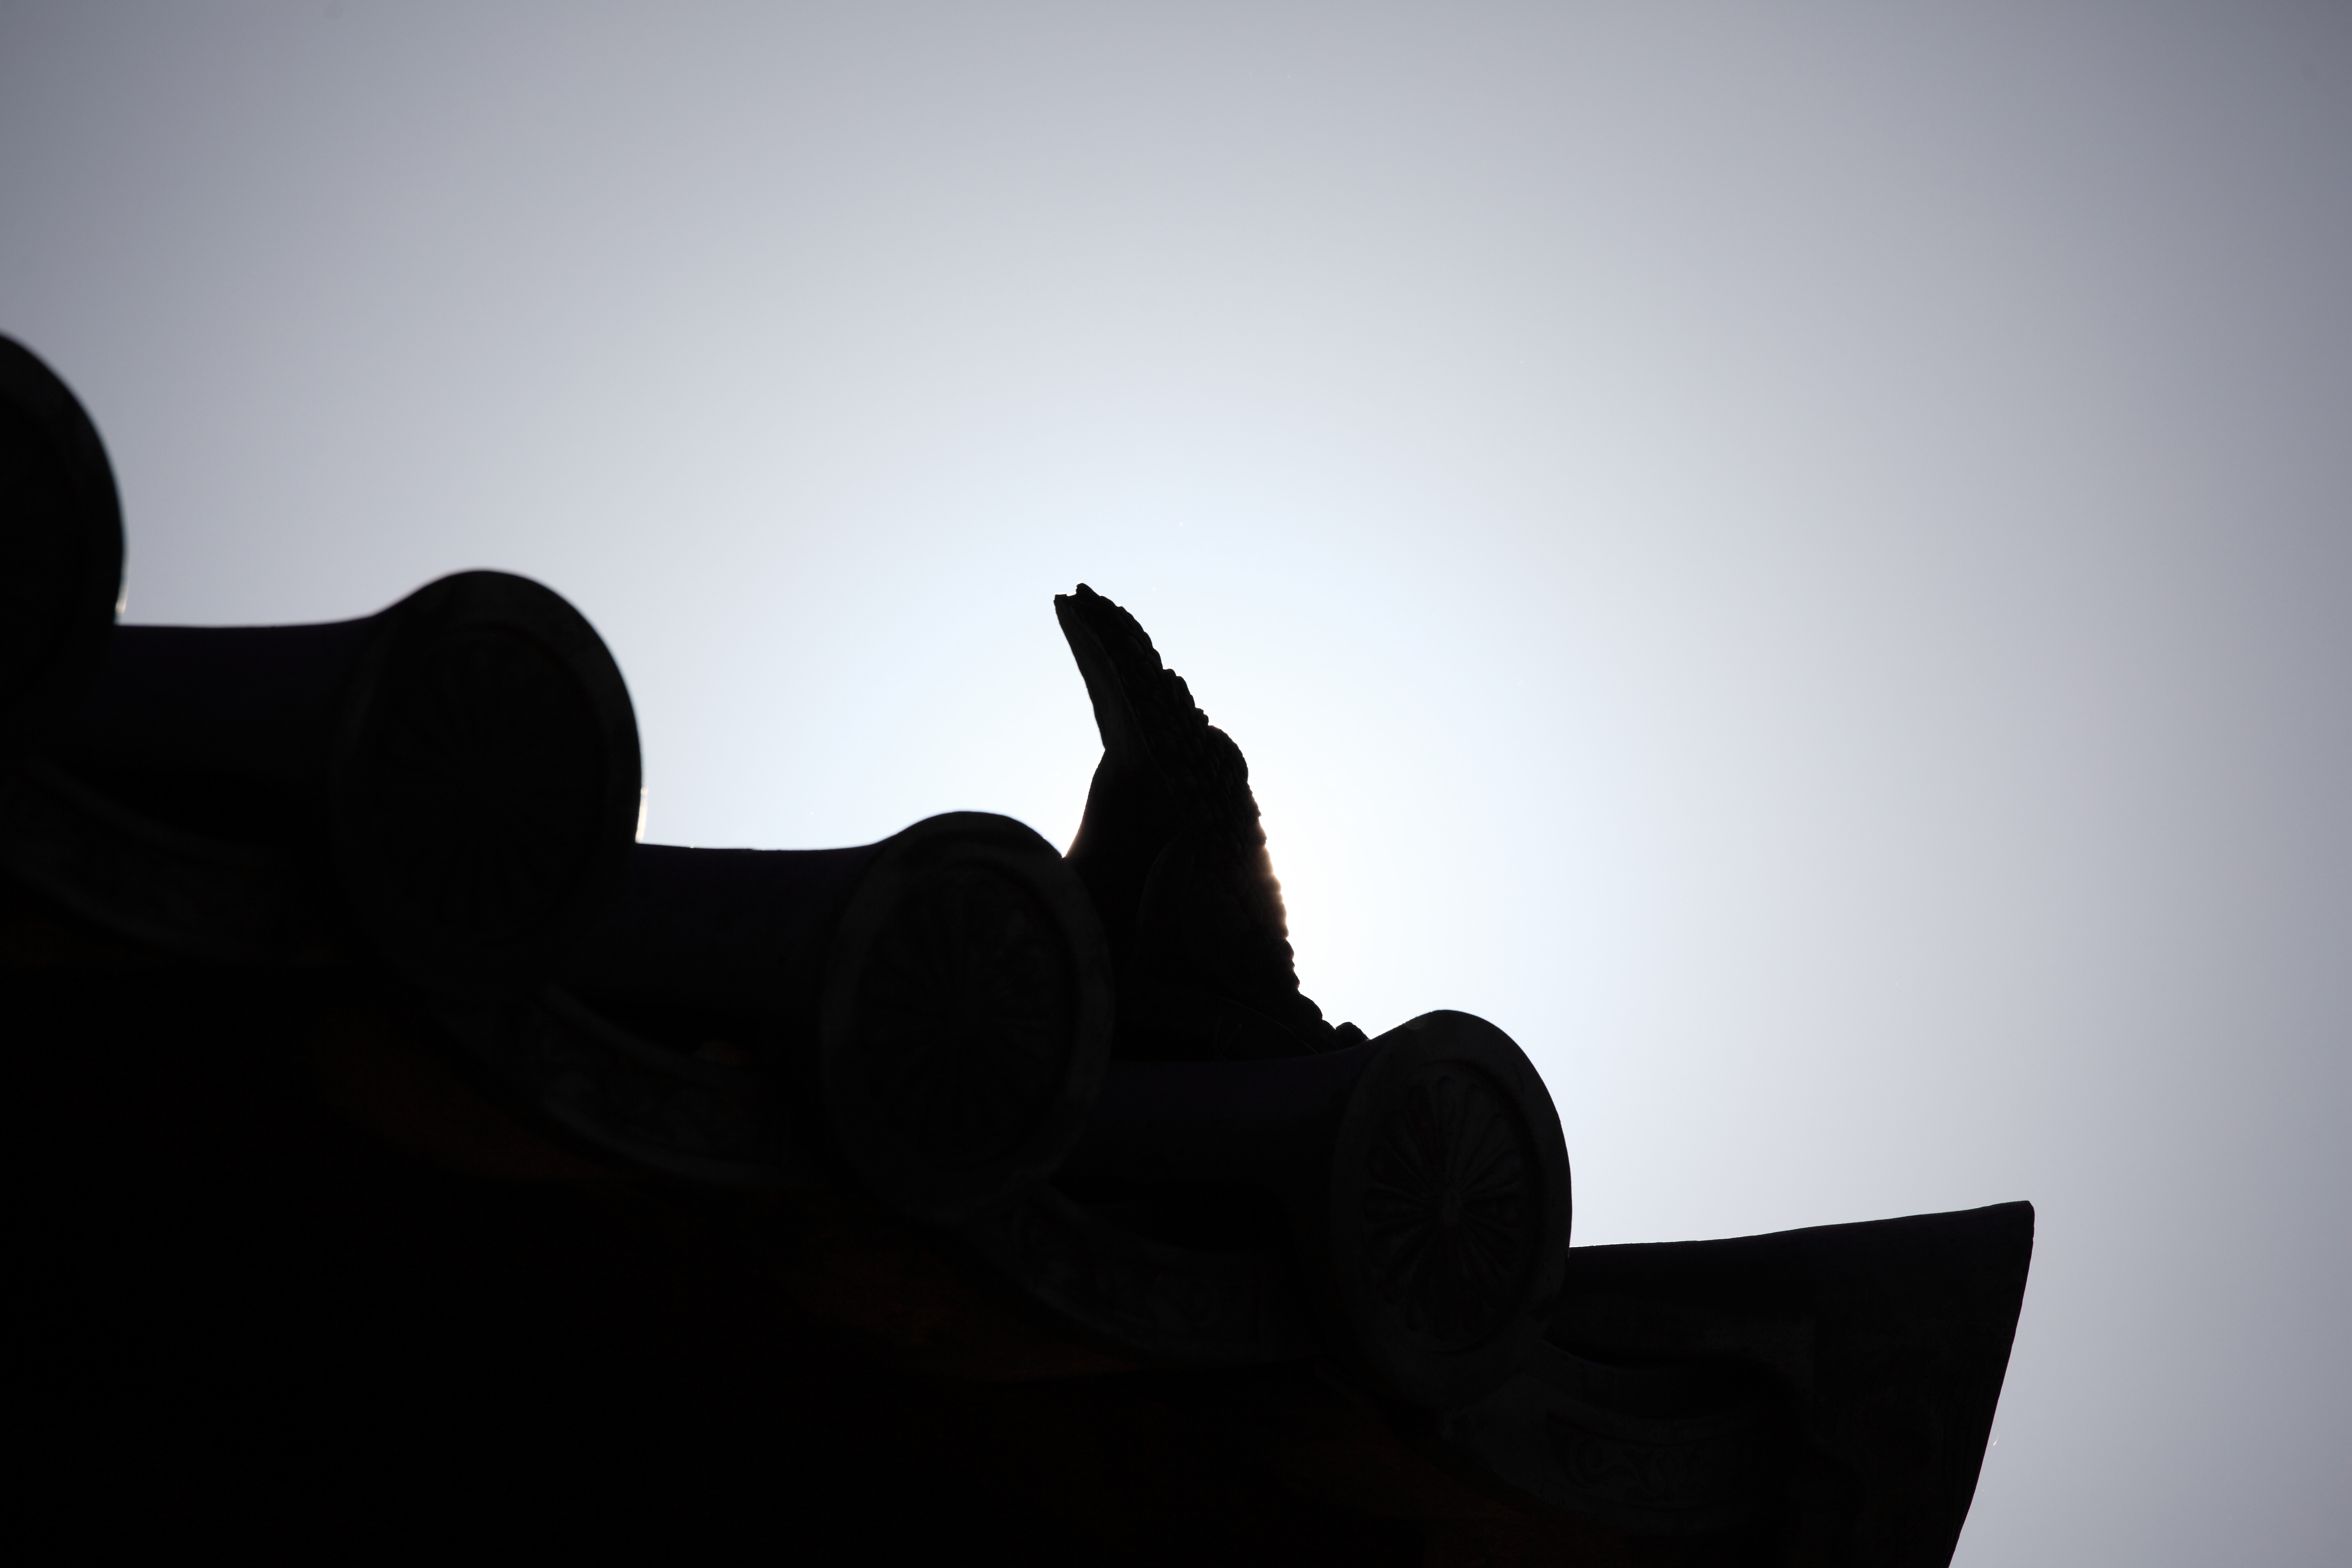
hand, silhouette, light, black and white, architecture, white, morning, high, shadow, darkness, black, monochrome, temple, nara, 5d, hires, todaiji, shape, markii, hi, res, resolution, tohdaiji, monochrome photography